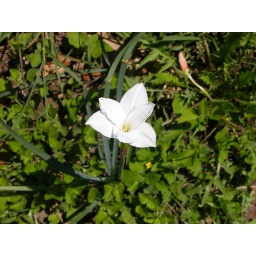
flower in a field at UTSA, near University Oaks Apartments